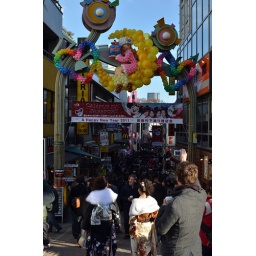
A solid mass of people, with 2 girls in traditional Kimonos heading into a shopping street of very untraditional clothing..